Santa Maria, Uta

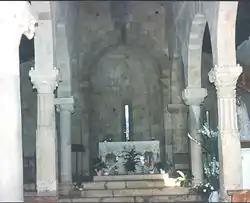
The interior of the church.

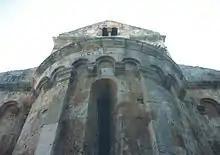
Apse view.

Santa Maria is a medieval church in the "comune" of Uta, Sardinia, Italy.